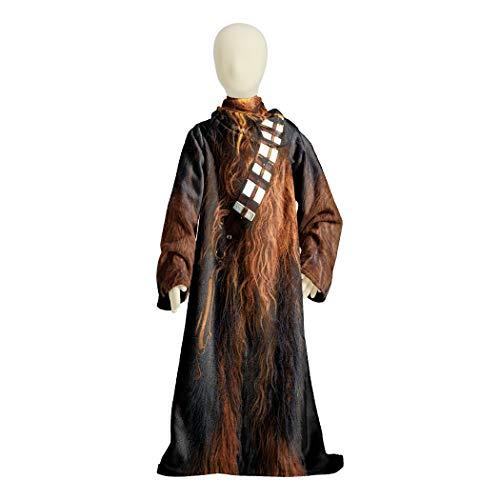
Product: Disney Star Wars, "Being Chewbacca" Youth Fleece Soft Throw Blanket with Sleeves, 48" x 48", Multi Color
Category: Home & Kitchen | Bedding | Kids' Bedding | Blankets & Throws | Throws
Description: Star Wars "Being Chewbacca" Design.
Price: $32.99
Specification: ProductDimensions:48x0.2x48inches|ItemWeight:12.8ounces|ShippingWeight:12.8ounces(Viewshippingratesandpolicies)|Manufacturer:TheNorthwestCompany|ASIN:B011C5K9OI|Itemmodelnumber:1DSW023000005RET